St. Peter the Apostle Cathedral, La Guaira

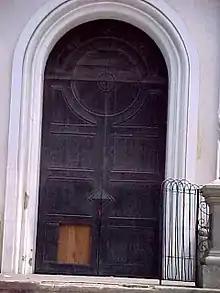
Door details

The first church in the Guaira was built in 1630, but was destroyed by pirates in 1743. A second cathedral built near the Vargas Square was left in ruins after the earthquake in 1812. The current building began to be built in 1847 and was finalized and blessed on October 8, 1857.